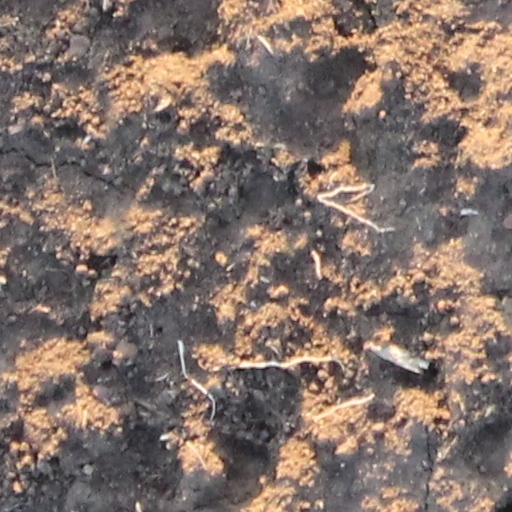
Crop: wheat